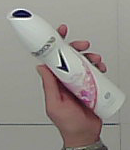
Product: rexona_spray